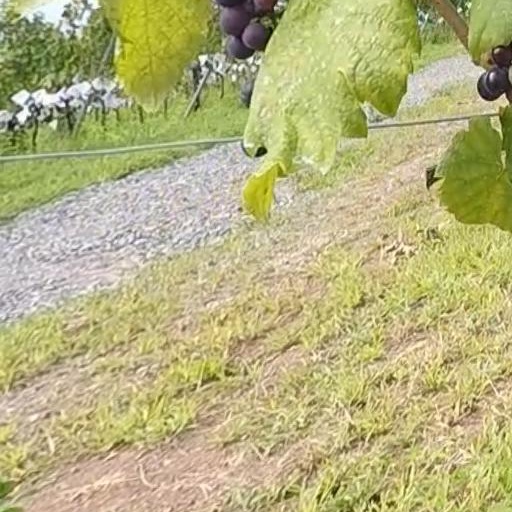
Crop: grape